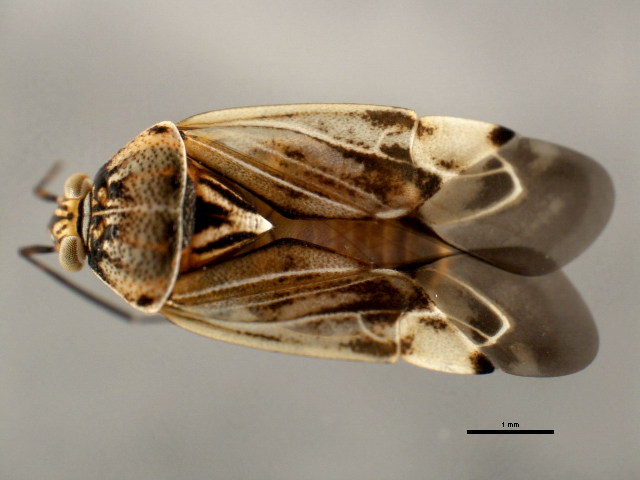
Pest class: lygus_bug